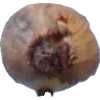
Label: onion